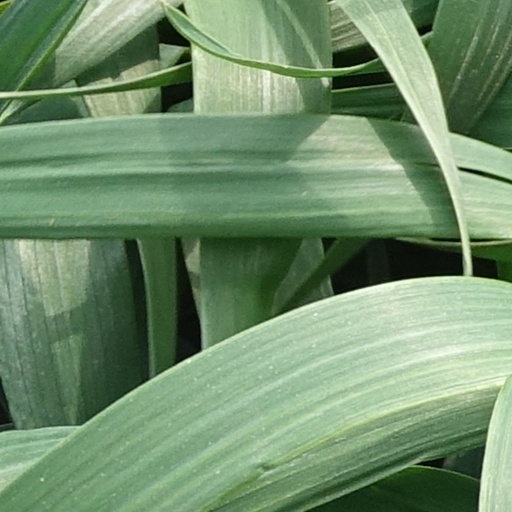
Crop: wheat